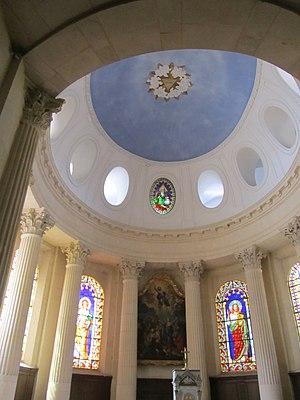
Coupole du choeur de l'église de Givry
Émiland Marie Gauthey, né à Chalon-sur-Saône le 3 décembre 1732 et mort à Paris le 14 juillet 1806, est un ingénieur civil et architecte français du XVIIIᵉ siècle. Ingénieur des États de Bourgogne, il est le concepteur de très nombreuses réalisations dans sa région comme le canal du Centre entre Digoin et Chalon-sur-Saône, des ponts comme ceux de Navilly et de Gueugnon, ou encore d'édifices comme l'église Saint-Pierre-et-Saint-Paul de Givry ou le théâtre de Chalon-sur-Saône.